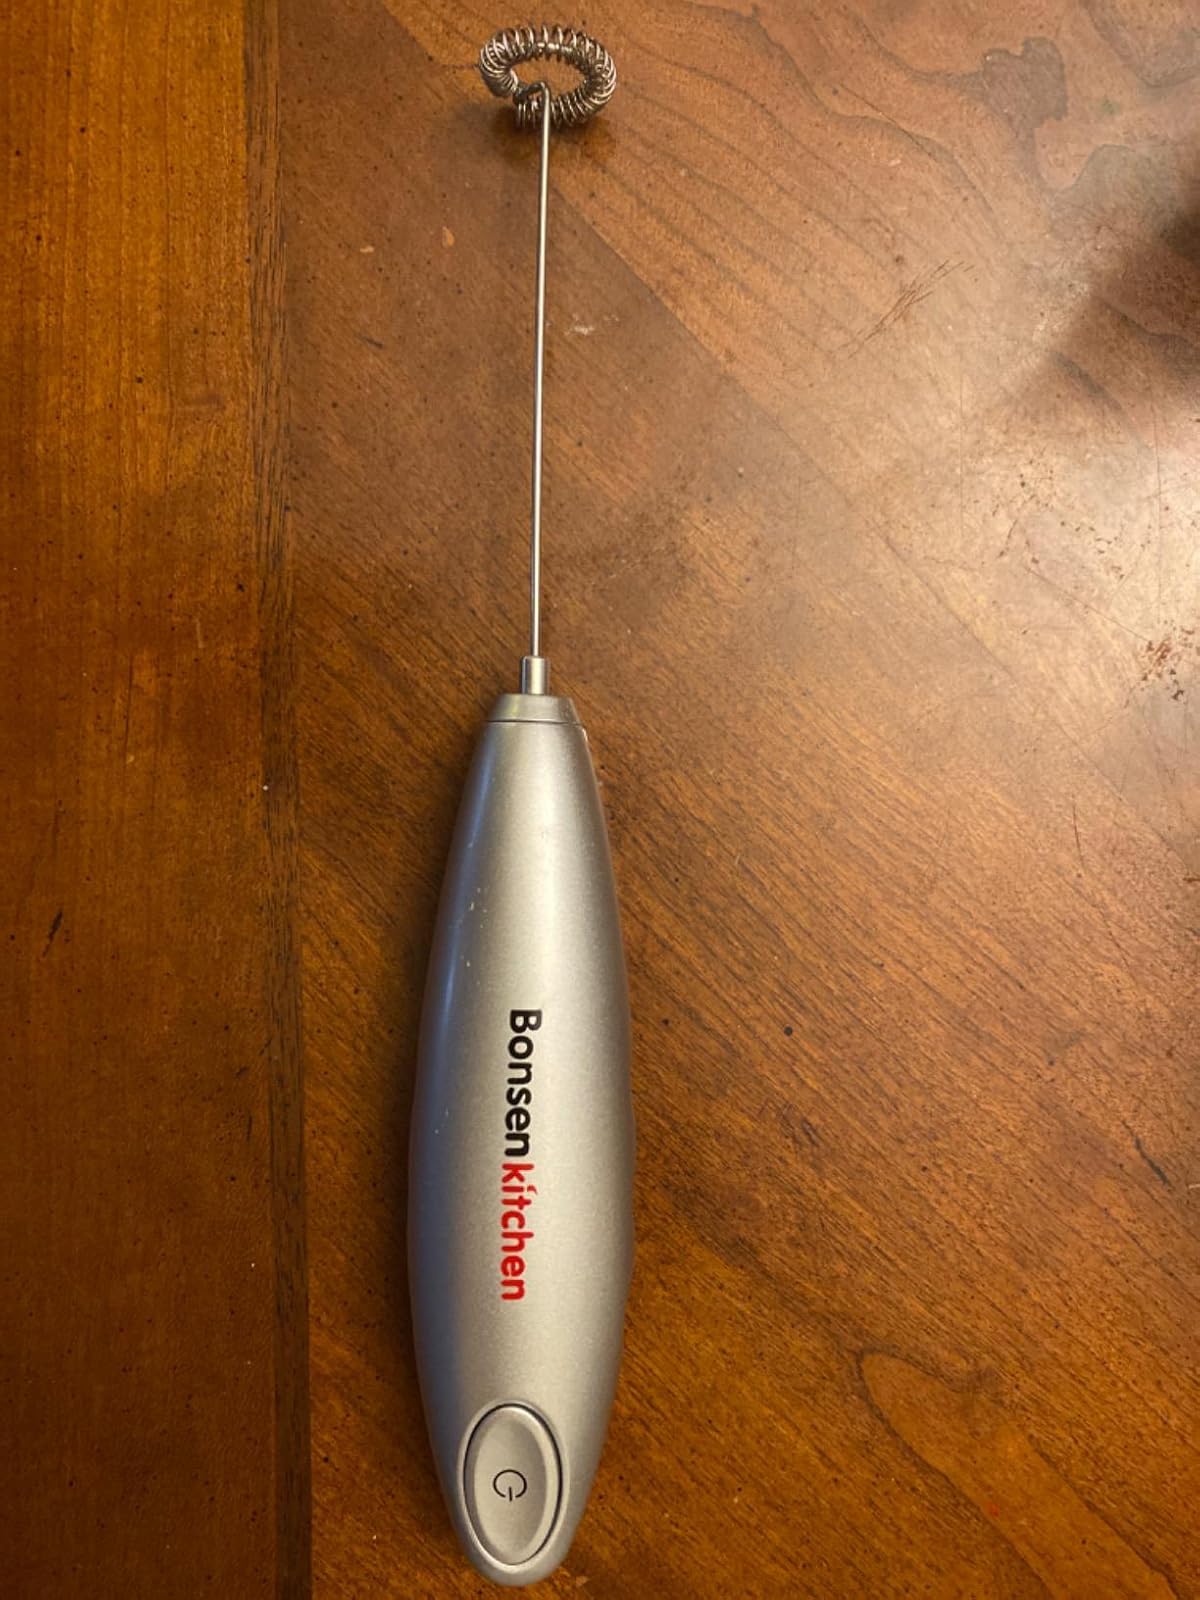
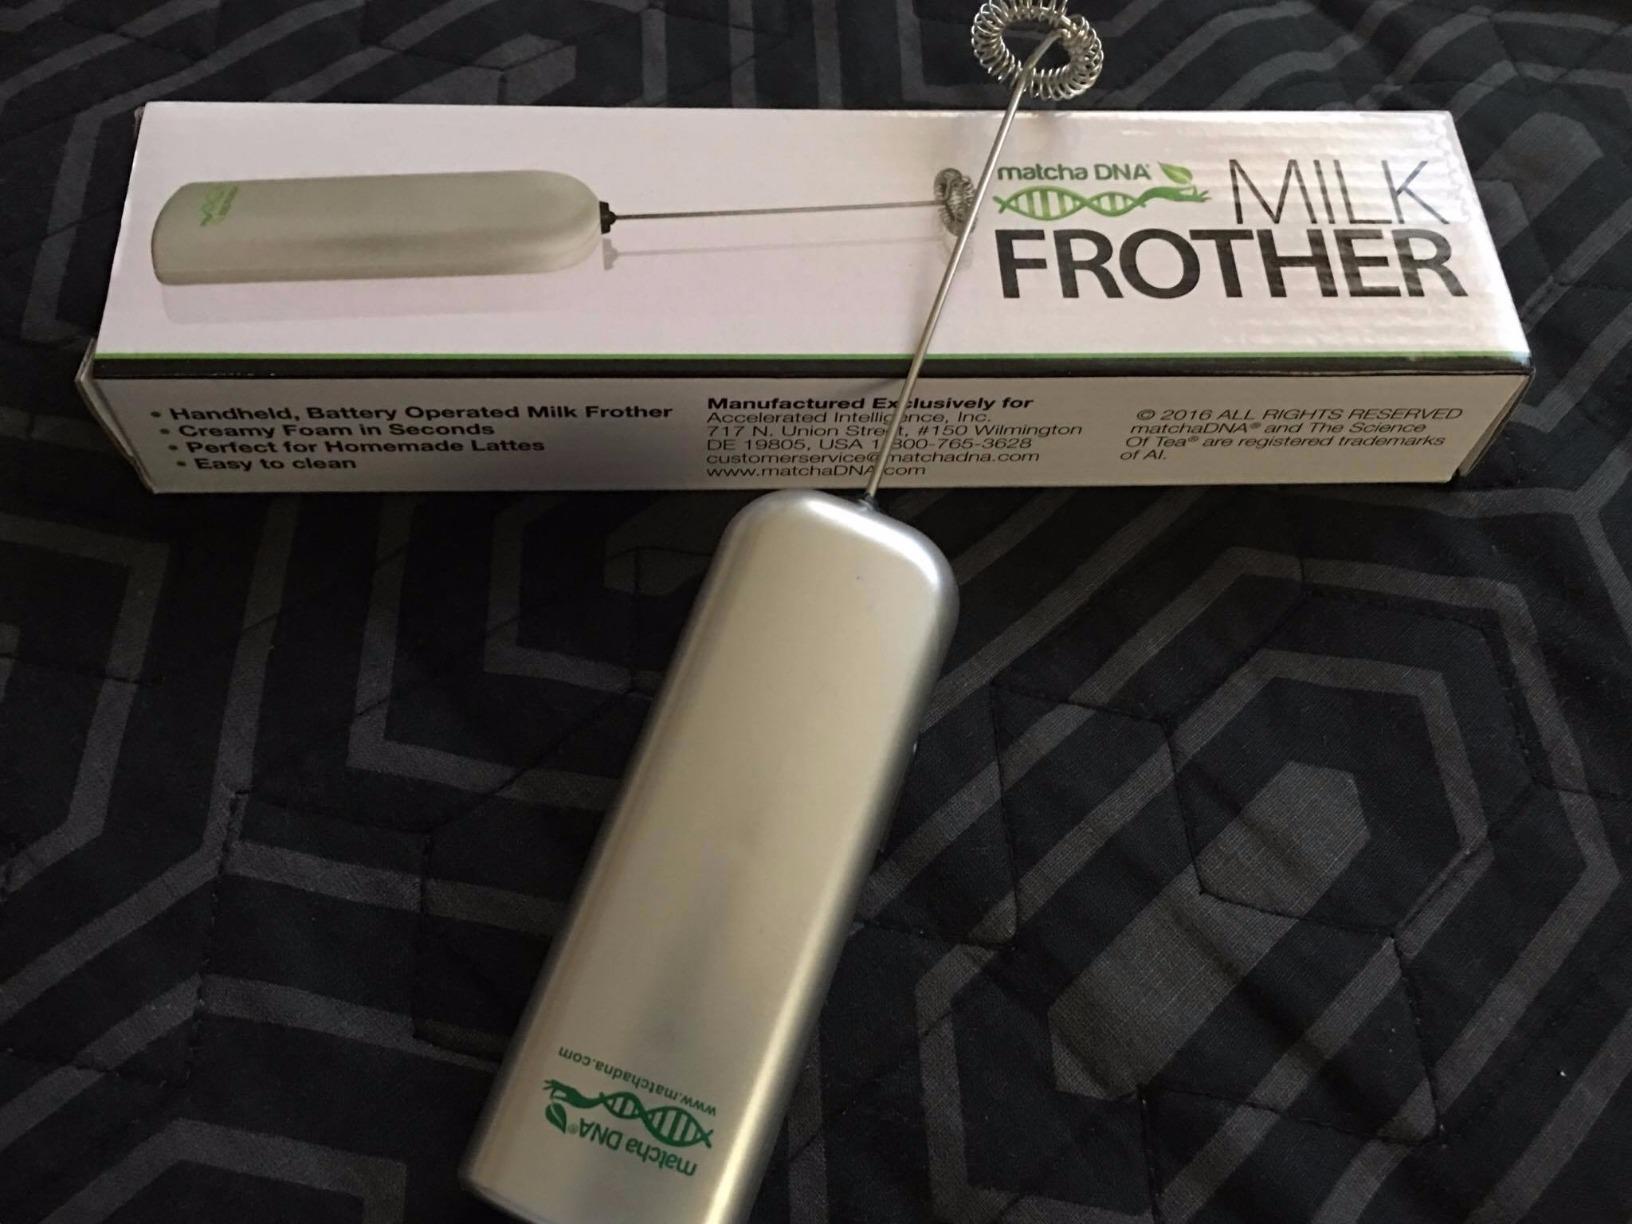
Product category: items_mixer
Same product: no